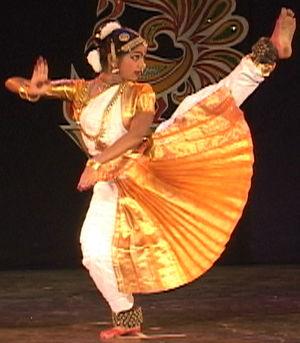
Le ghunghuru ou ghungharu est un grelot-bracelet de cheville de bronze. On les assemble par 30, 50, voire 60, sur une ficelle ou sur un support en cuir. Ces chevillères sont portées par les danseurs et danseuses en Inde. Véritable instrument de musique à la technique très évoluée, elles résonnent au rythme des pas.
La mudrā est un terme sanskrit qui désigne une position codifiée et symbolique des mains d'une personne ou de la représentation artistique d'un personnage ou d'une divinité.
Le Bharata natyam est une forme de danse classique tamoule originaire du Tamil Nadu en Inde.